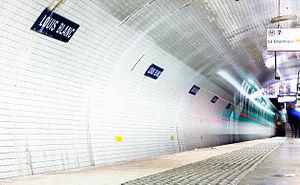
Station de métro Louis Blanc situé dans le 10eme arrondissement de Paris